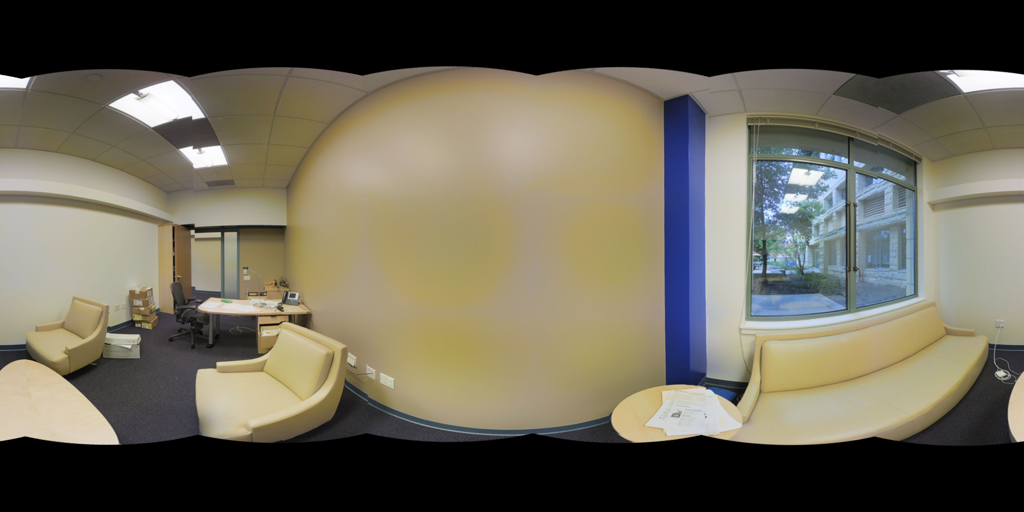
Referred object: Sofa against the window

Referred object: the narrow blue wall stripe